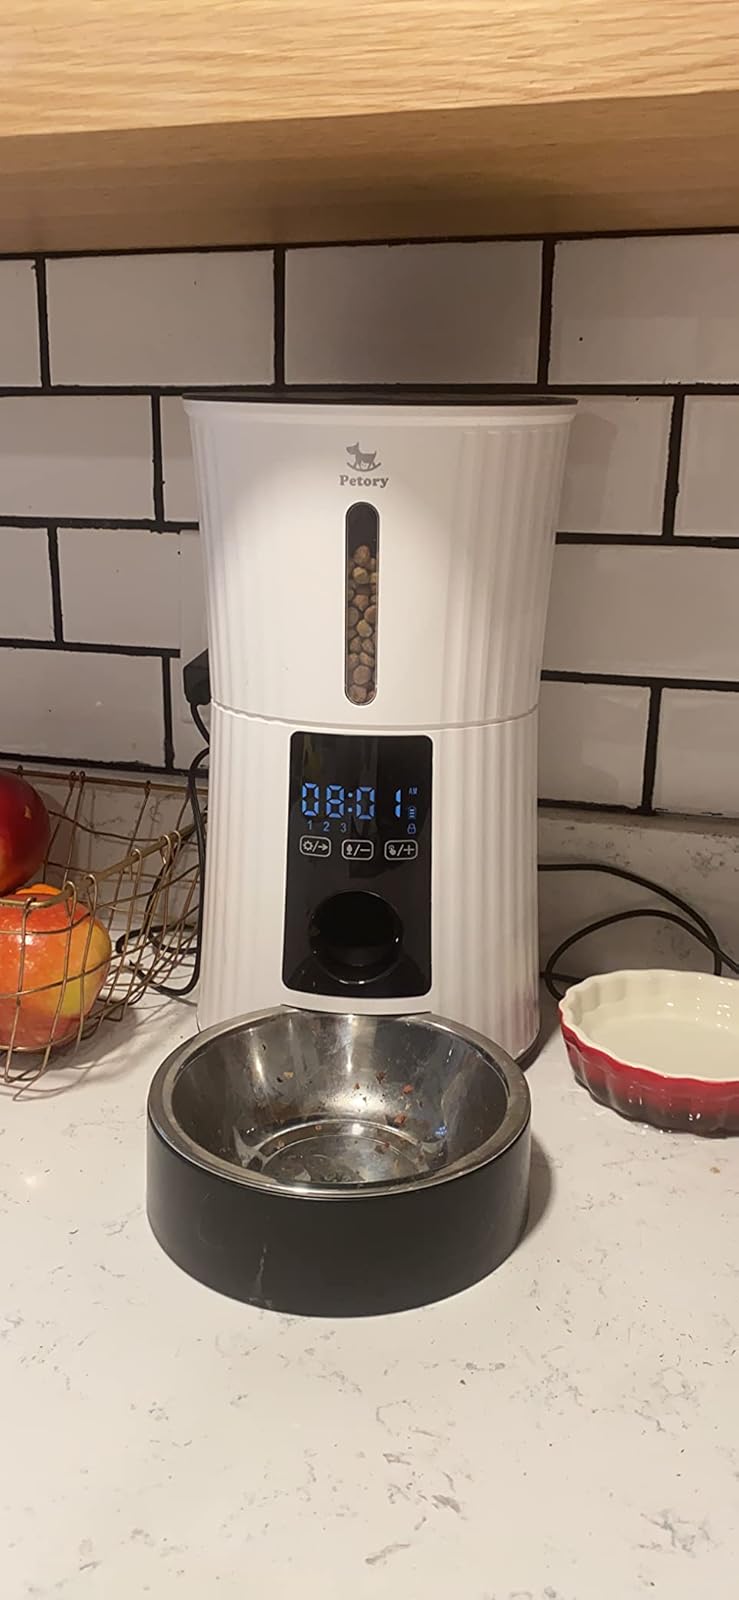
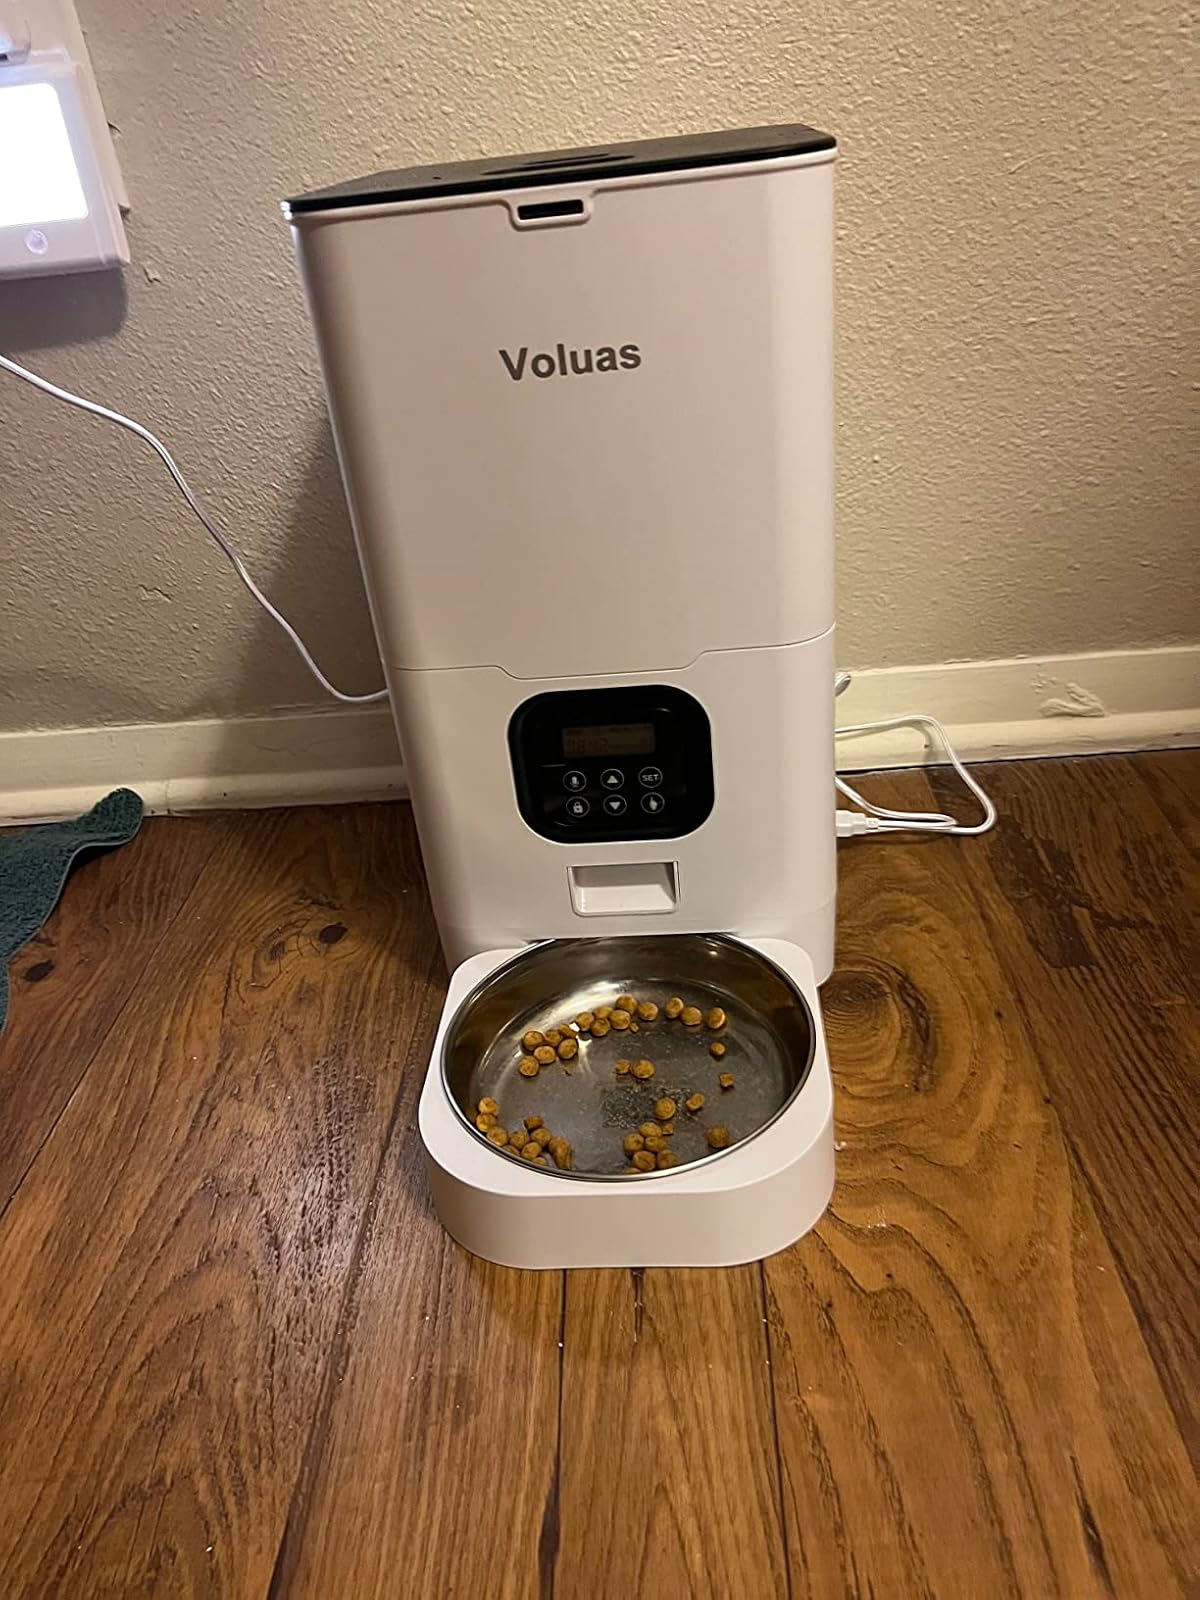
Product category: items_feeder
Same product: no